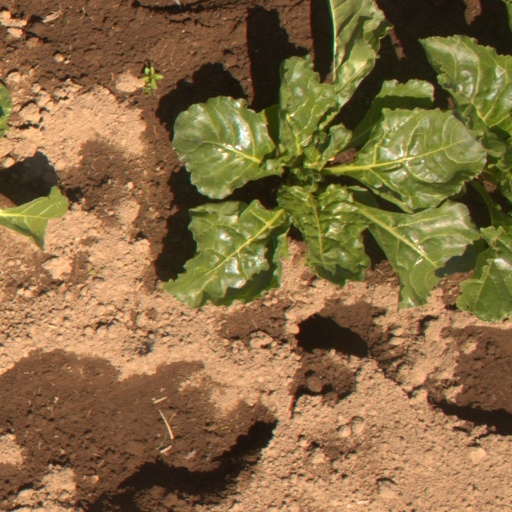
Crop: sugar beet